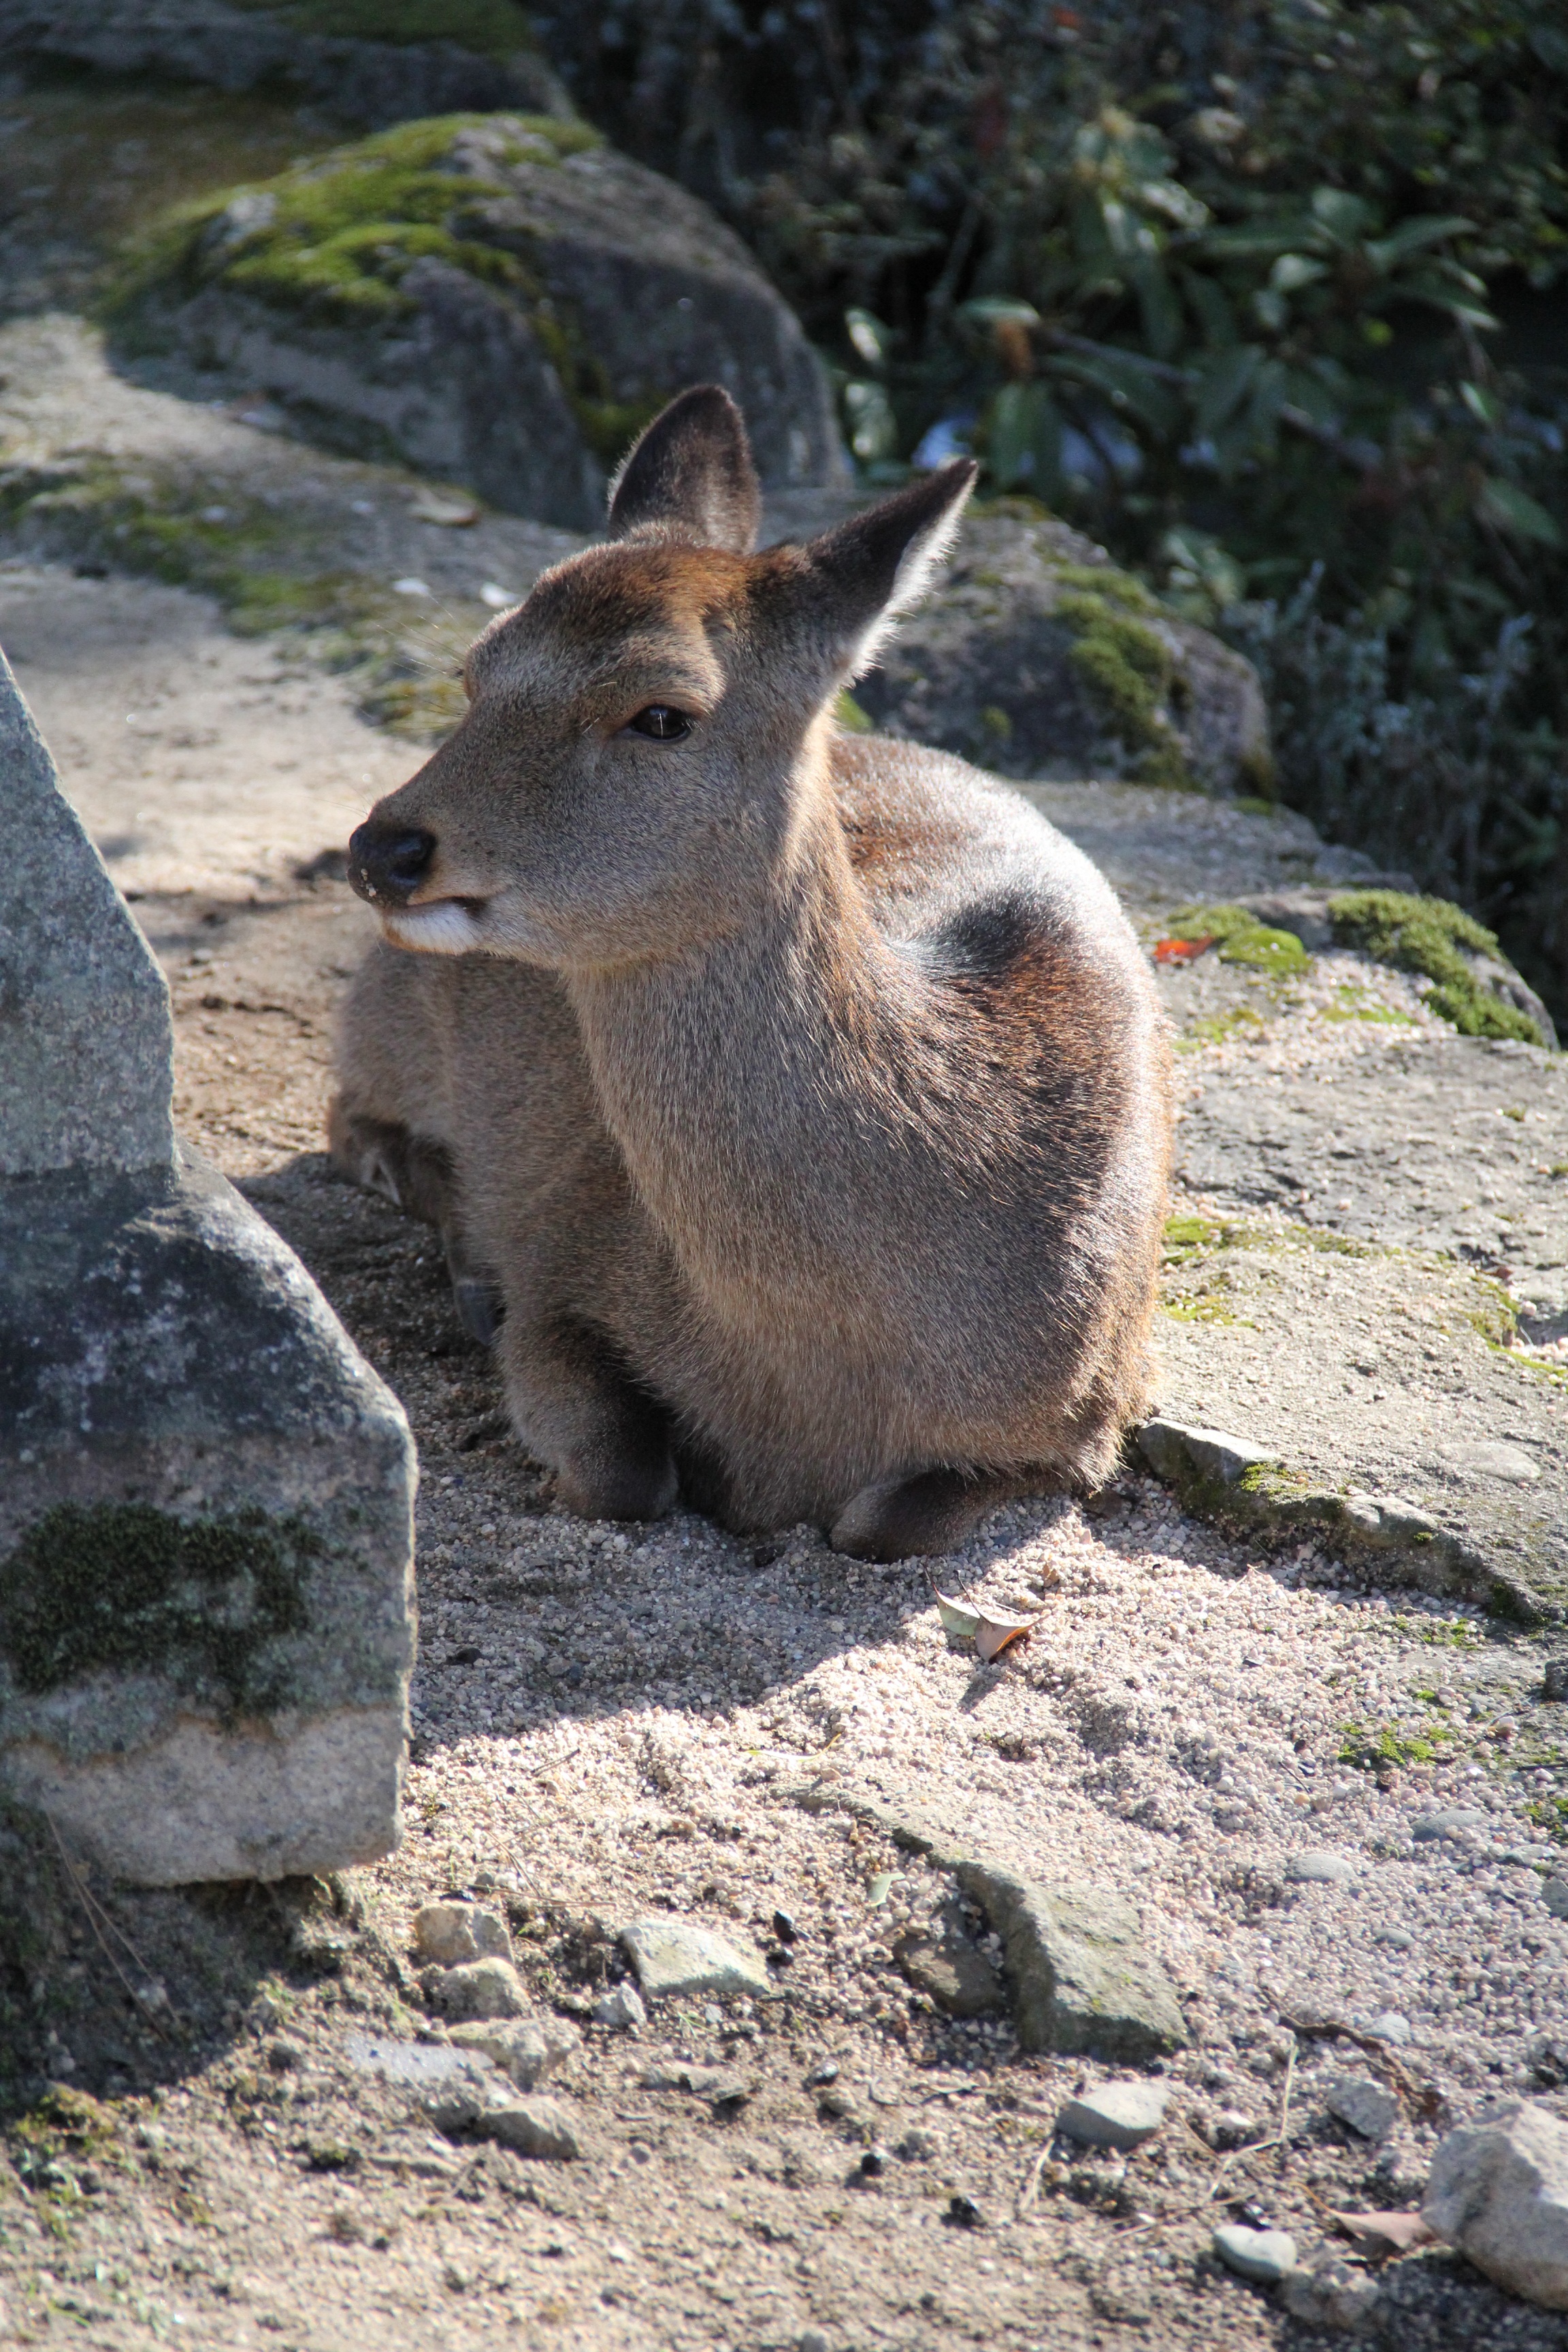
nature, wildlife, deer, zoo, mammal, japan, fauna, kangaroo, wallaby, vertebrate, miyajima, marsupial, macropodidae